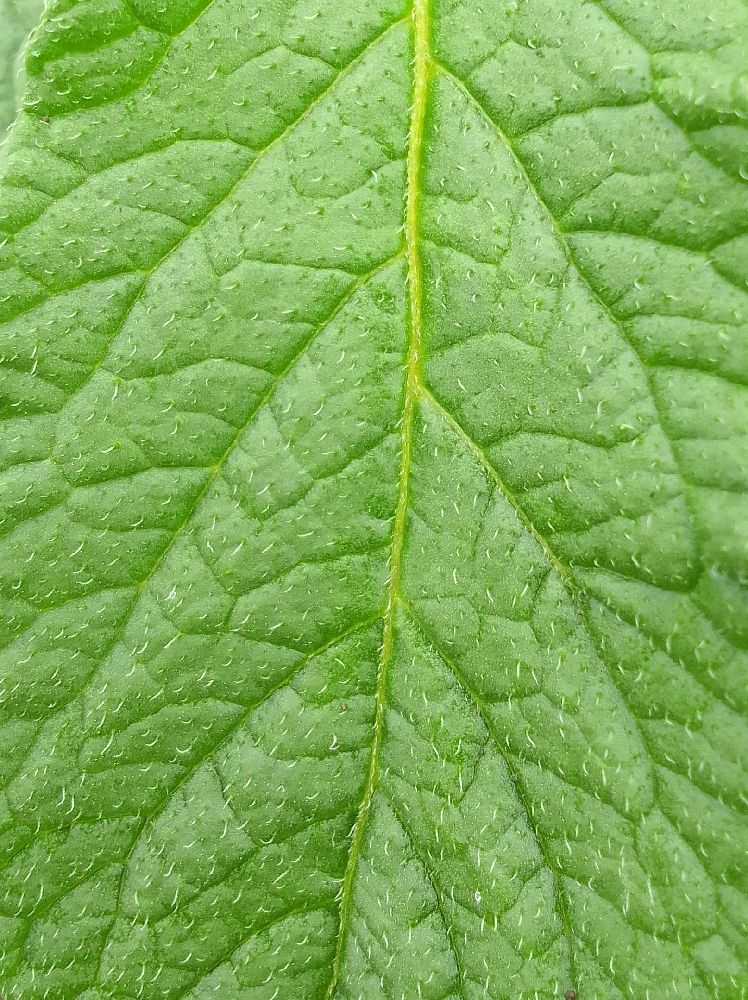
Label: Healthy